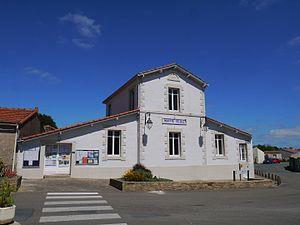
La mairie.
Cheix-en-Retz [ʃɛ.ã.ʁɛ] est une commune de l'Ouest de la France, située dans le département de la Loire-Atlantique, en région Pays de la Loire.